Trevor Chadwick

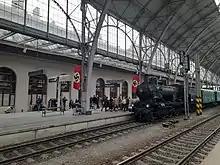
The Prague train station as portrayed in the movie "One Life."

In January 1939, Chadwick journeyed to Czechoslovakia to accompany two refugee children back to Britain where they had been admitted to his school. He met another refugee child, Gerda Mayer, in Prague, interviewed her and her family, and took her along with the other two children. Chadwick's mother sponsored Mayer, putting up the guarantee of 50 pounds which the British government required to admit refugee children to Britain. Chadwick described his initial reaction to the situation in Prague: "We got a clear impression of the enormity of the task. We so often saw halls of confused refugees and batches of lost children, mostly Jewish, and we saw only the fringe of it all."